Albion P. Howe

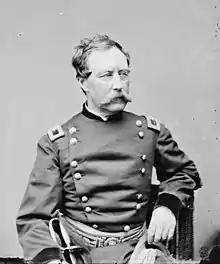

Albion Parris Howe (March 13, 1818 – January 25, 1897) was an American officer who served as a Union general in the American Civil War. Howe's contentious relationships with superior officers in the Army of the Potomac eventually led to his being deprived of division command.